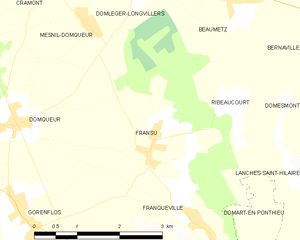
Carte des communes françaises Fransu